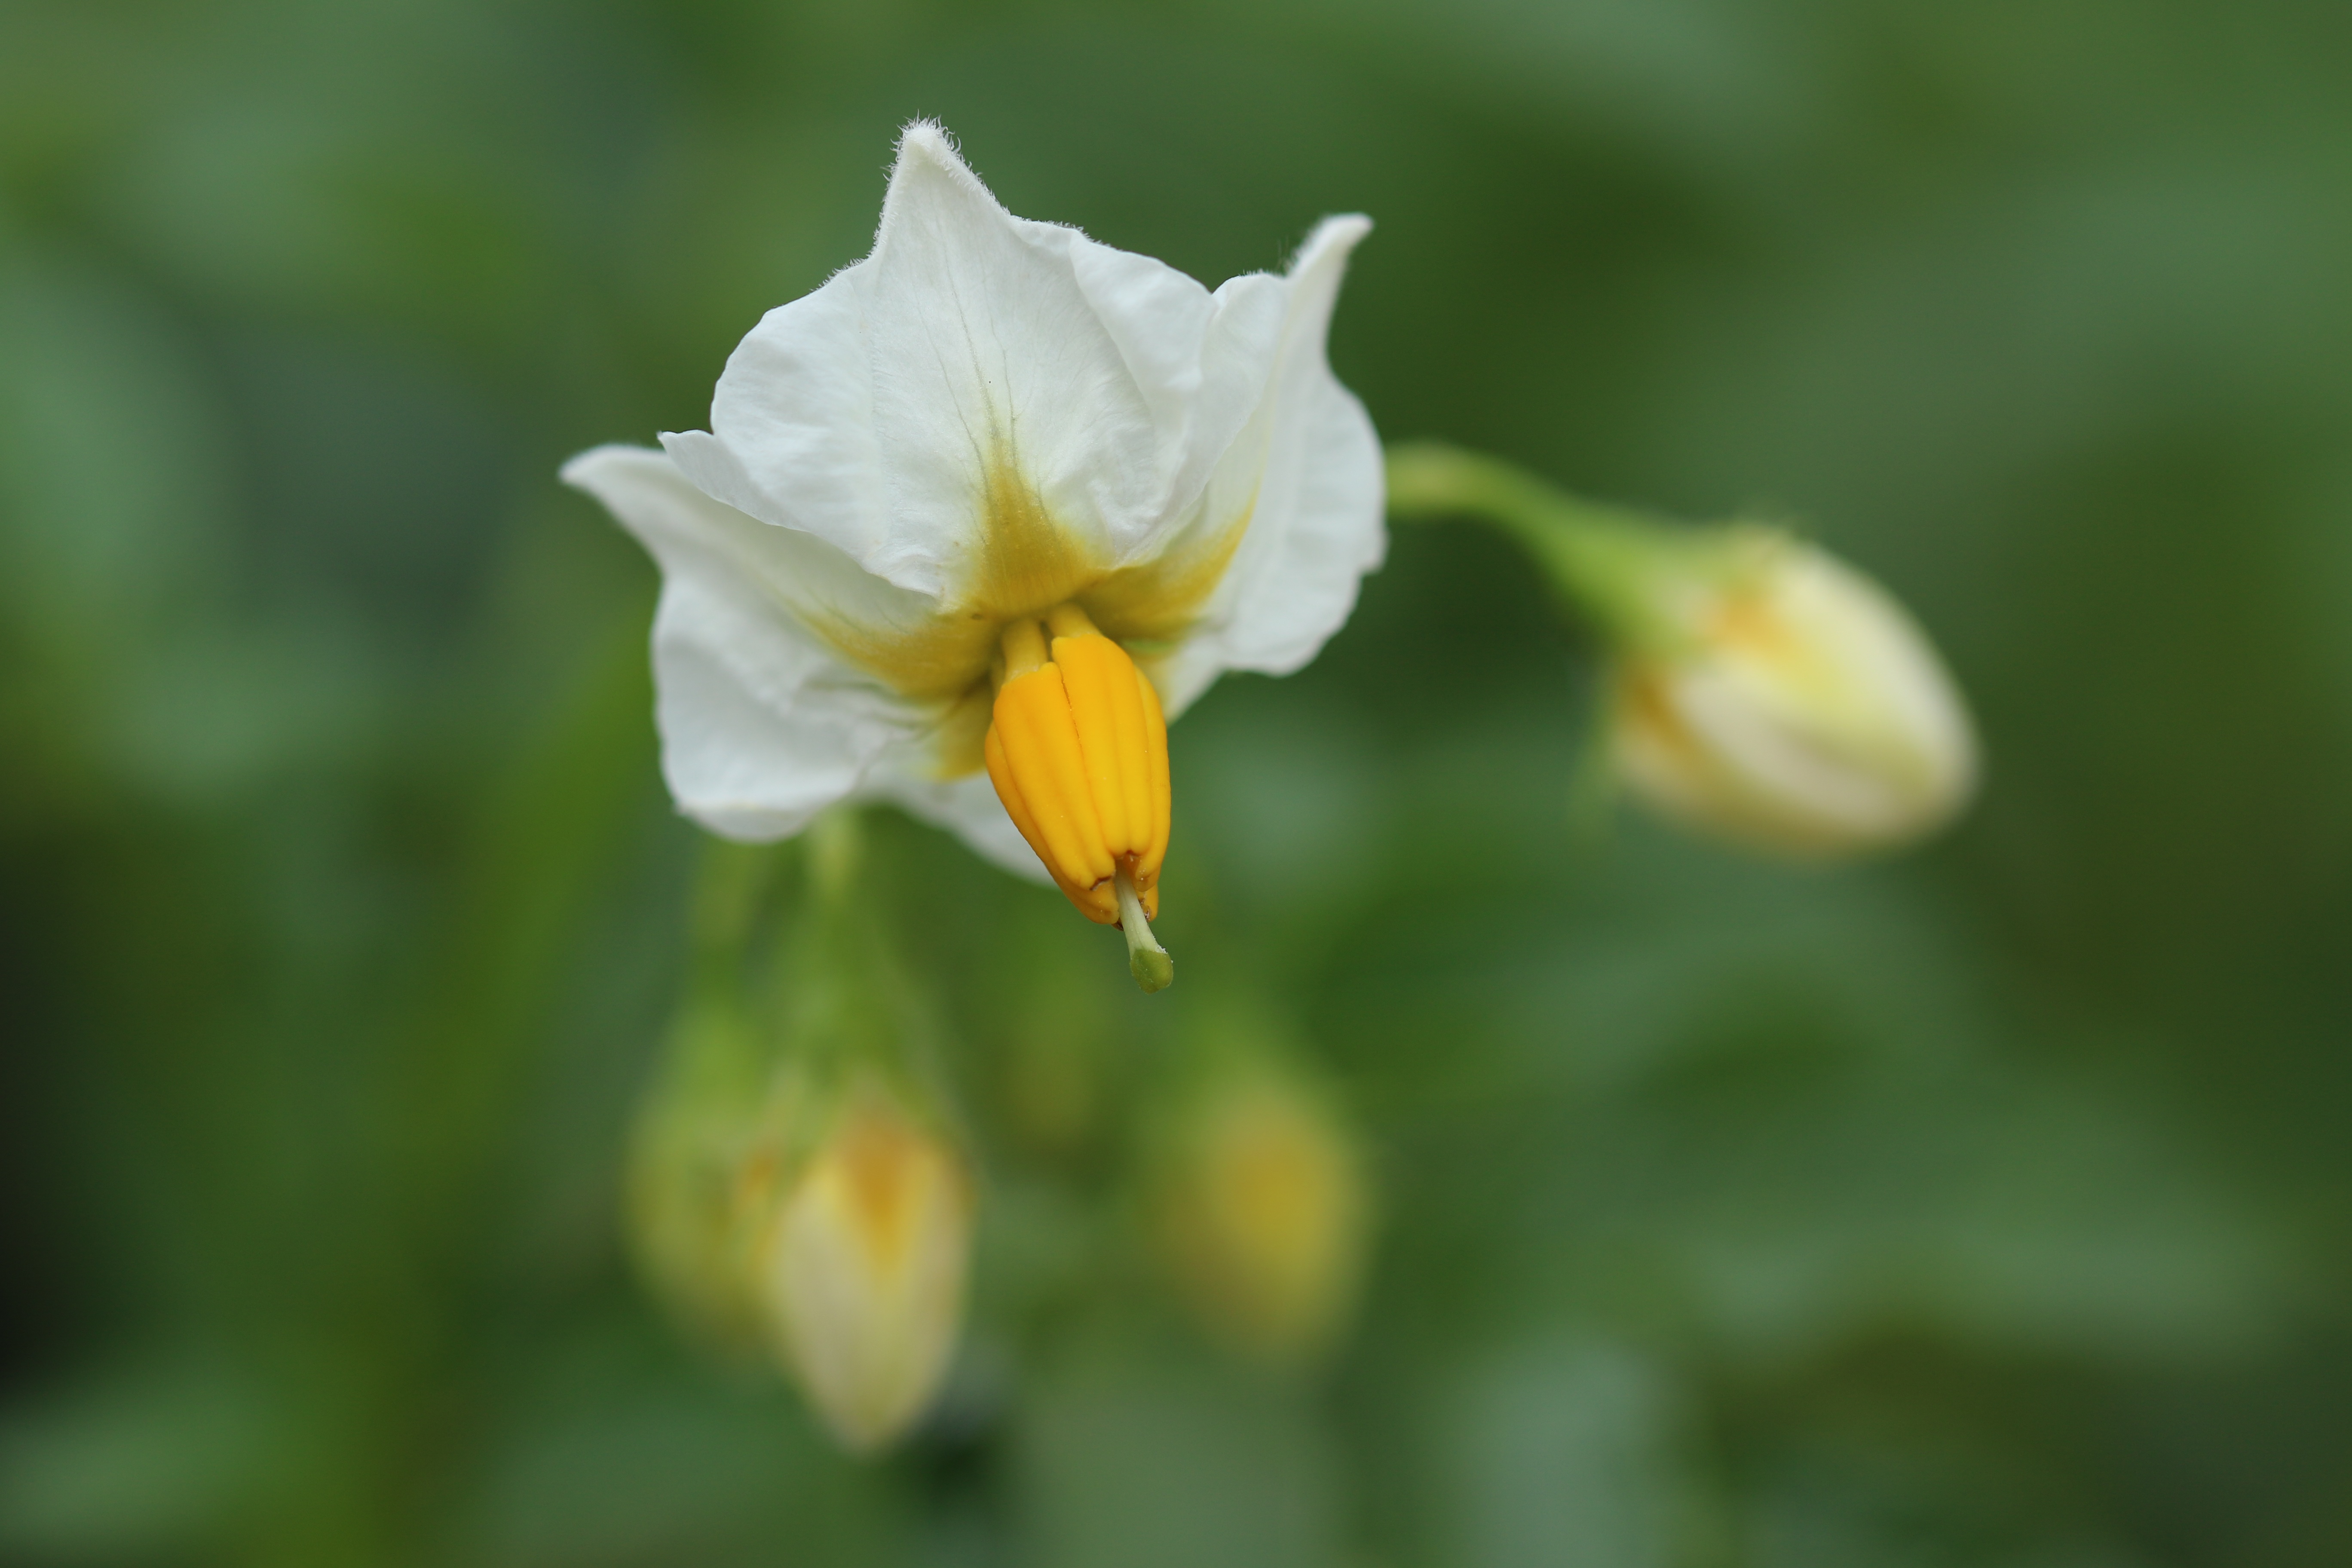
landscape, nature, outdoor, blossom, mountain, plant, meadow, flower, petal, pool, spring, yellow, garden, flora, white flower, plants, wildflower, flowers, close up, macro photography, white flowers, flowering plant, flower gardens, little flower, land plant